Palisades Tahoe

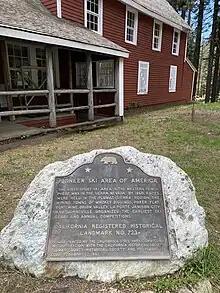
Historic marker

Palisades Tahoe hosted World Cup races in 1969 with four technical events: slalom and giant slalom for both men and women. American Billy Kidd won the men's slalom, followed by U.S. teammates Rick Chaffee (4th) and Spider Sabich (10th) of Kyburz. The 1969 season saw a record snowpack at Palisades Tahoe; and over of new snow cancelled the downhills.